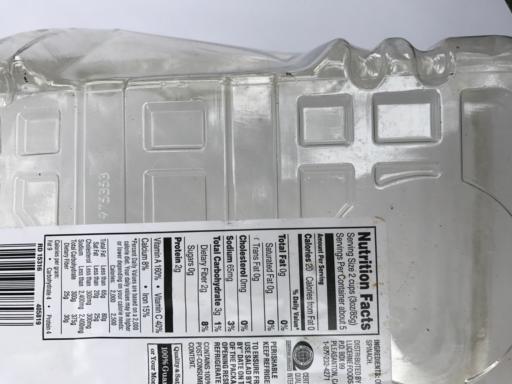
Waste category: plastic